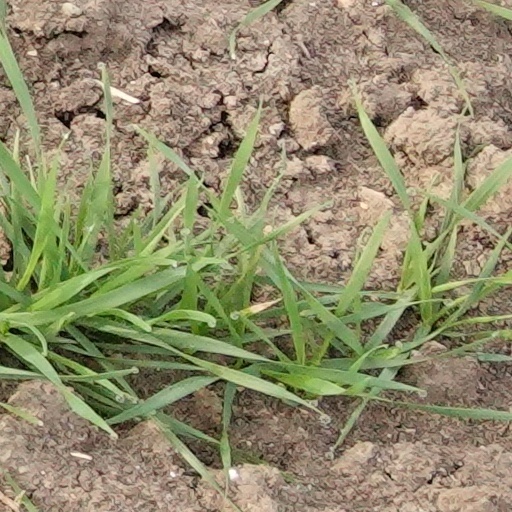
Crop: wheat